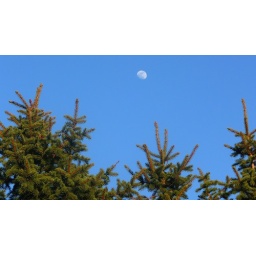
The Moon rises in the eastern sky over the pine trees.